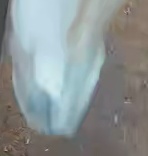
Face region: mouth_nostrils (mouth_chin_nostrils_and_profile)
Pain indicator: not_present